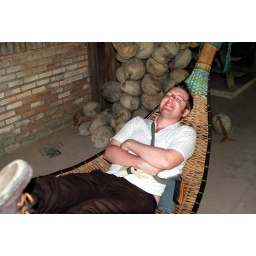
Me in a hammock at the farmers house on our riverboat cruise on the Mai Ping river